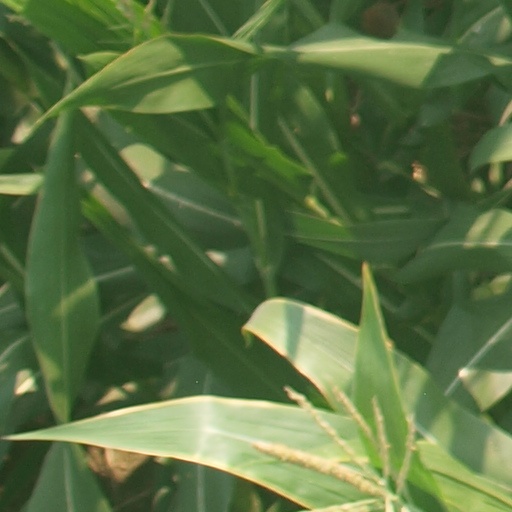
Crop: maize; corn